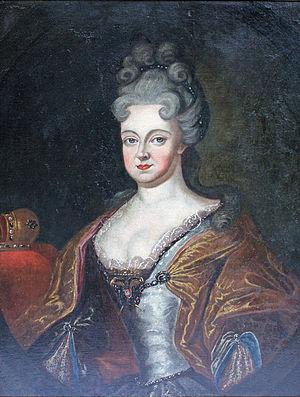
Les impératrices du Saint-Empire romain germanique sont les épouses des empereurs du Saint-Empire. Les épouses des souverains du Saint-Empire n'ont pas de statut constitutionnel ou de rôle politique, mais beaucoup ont une influence significative sur leur conjoint.